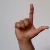
The image shows a hand gesture representing the letter 'L' in Indian Sign Language.